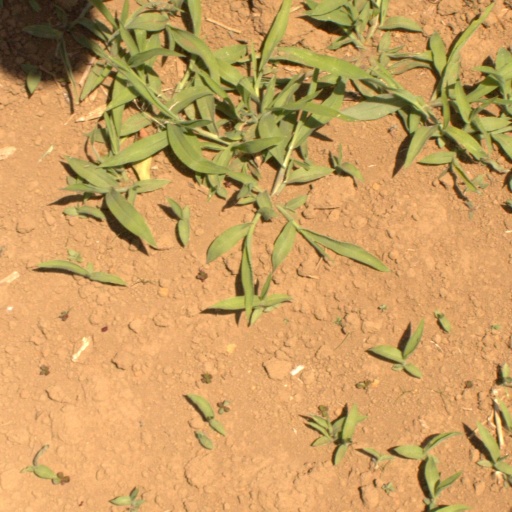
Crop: Jerusalem artichoke